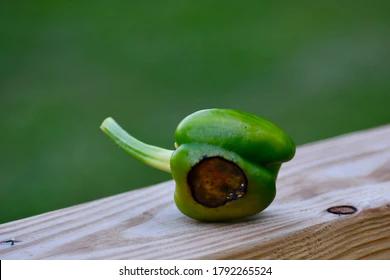
Plant: Bell pepper
Disease: bell pepper blossom end rot